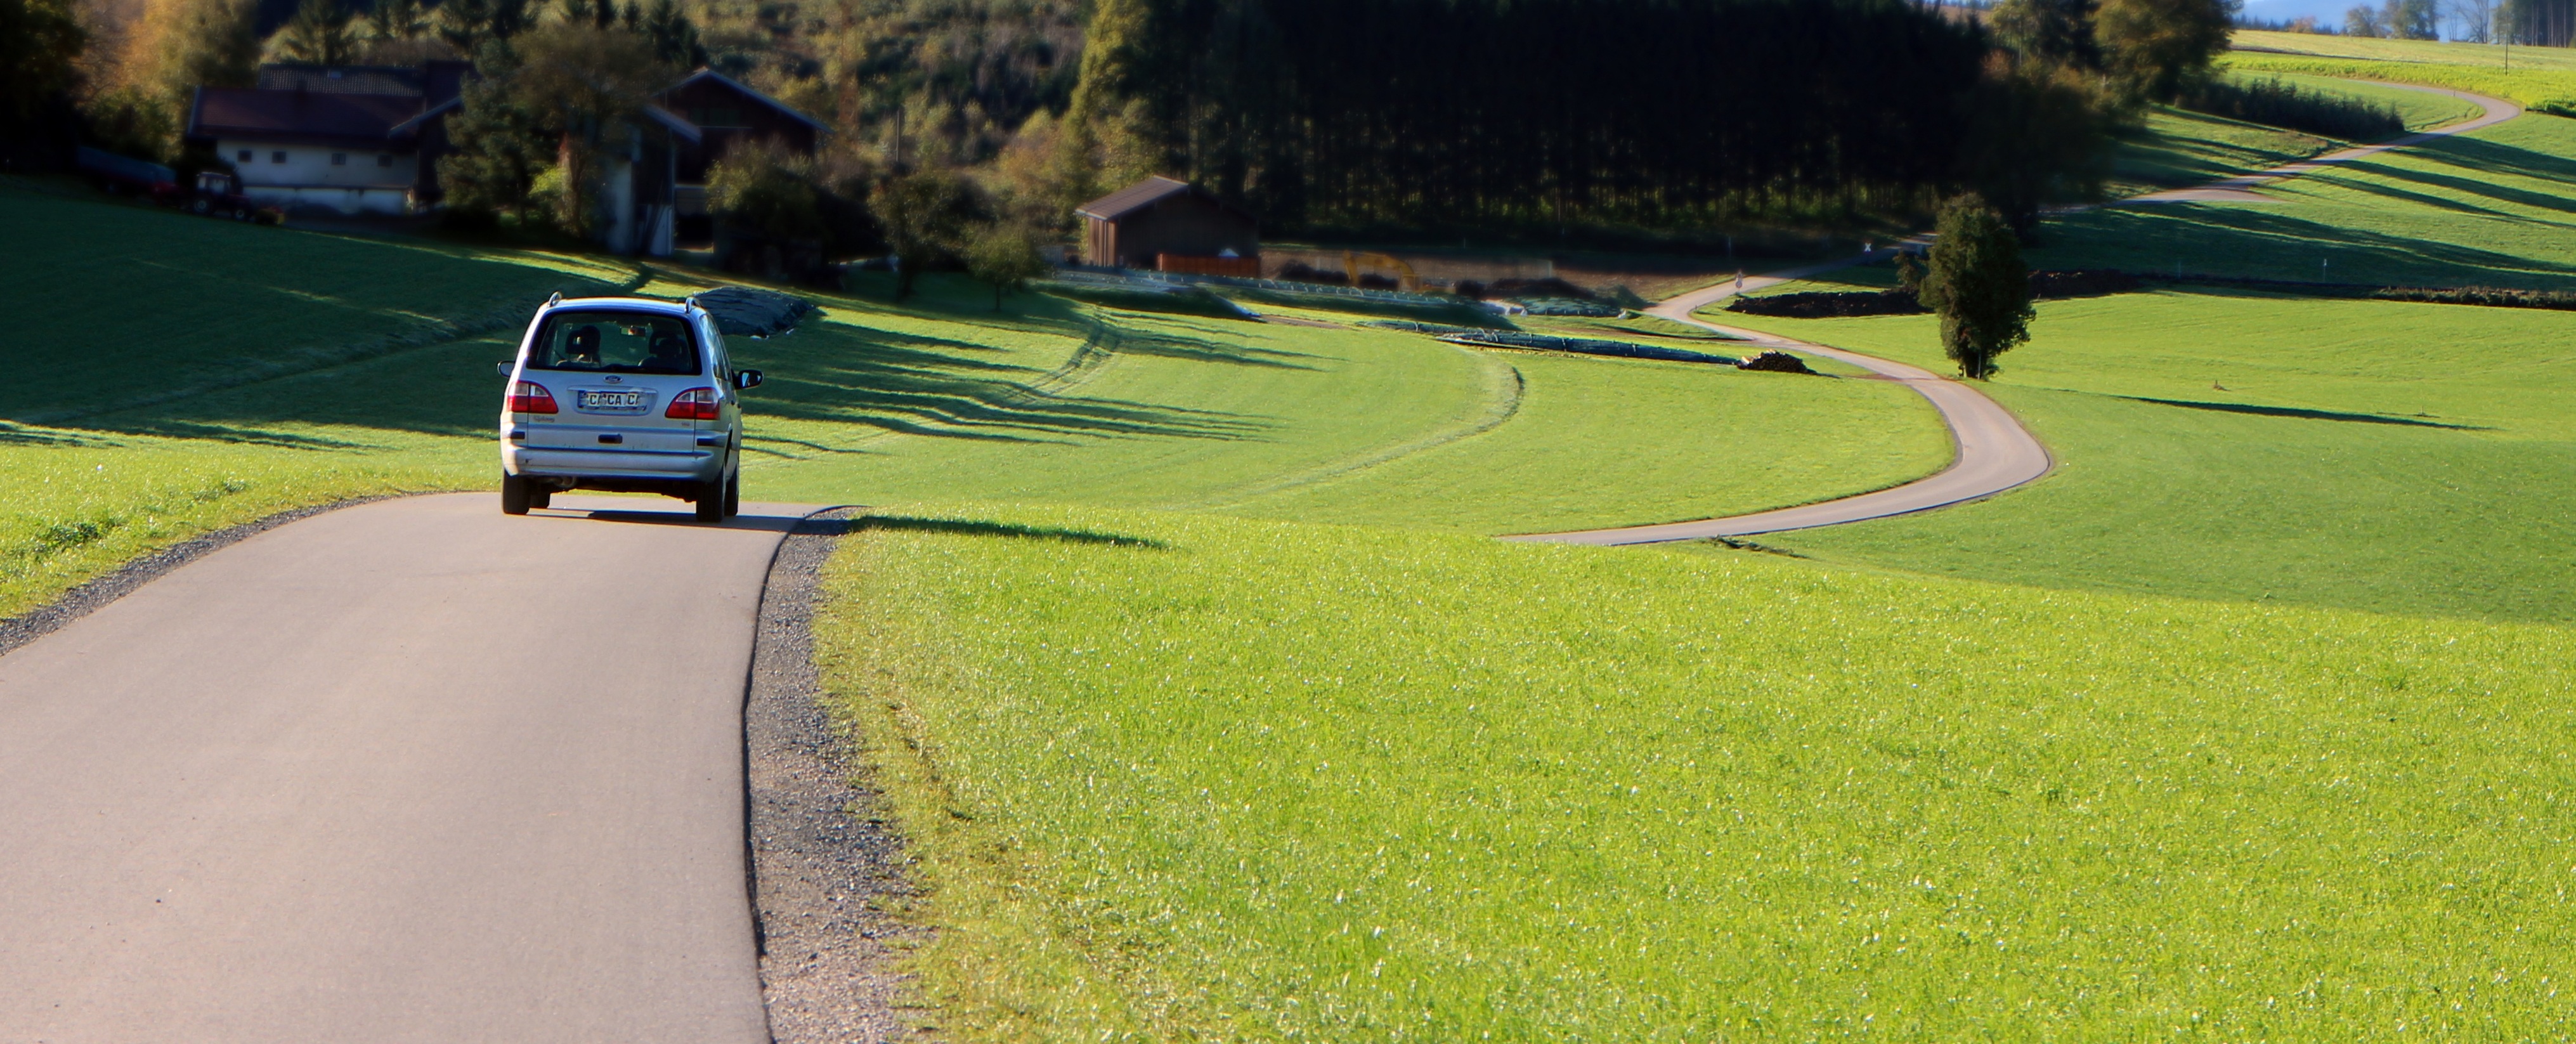
landscape, grass, structure, road, lawn, asphalt, recreation, green, distance, auto, route, lane, golf course, golf club, sports, infrastructure, curves, race track, pkw, away, paved, road surface, outdoor recreation, sport venue, driving route